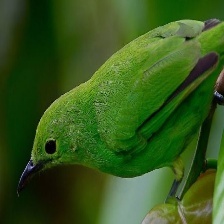
Species: BORNEAN LEAFBIRD
Scientific name: CHLOROPSIS KINABALUENSIS